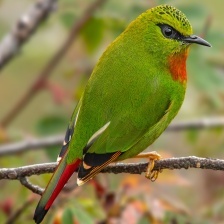
Species: FIRE TAILLED MYZORNIS
Scientific name: MYZORNIS PYRRHOURA